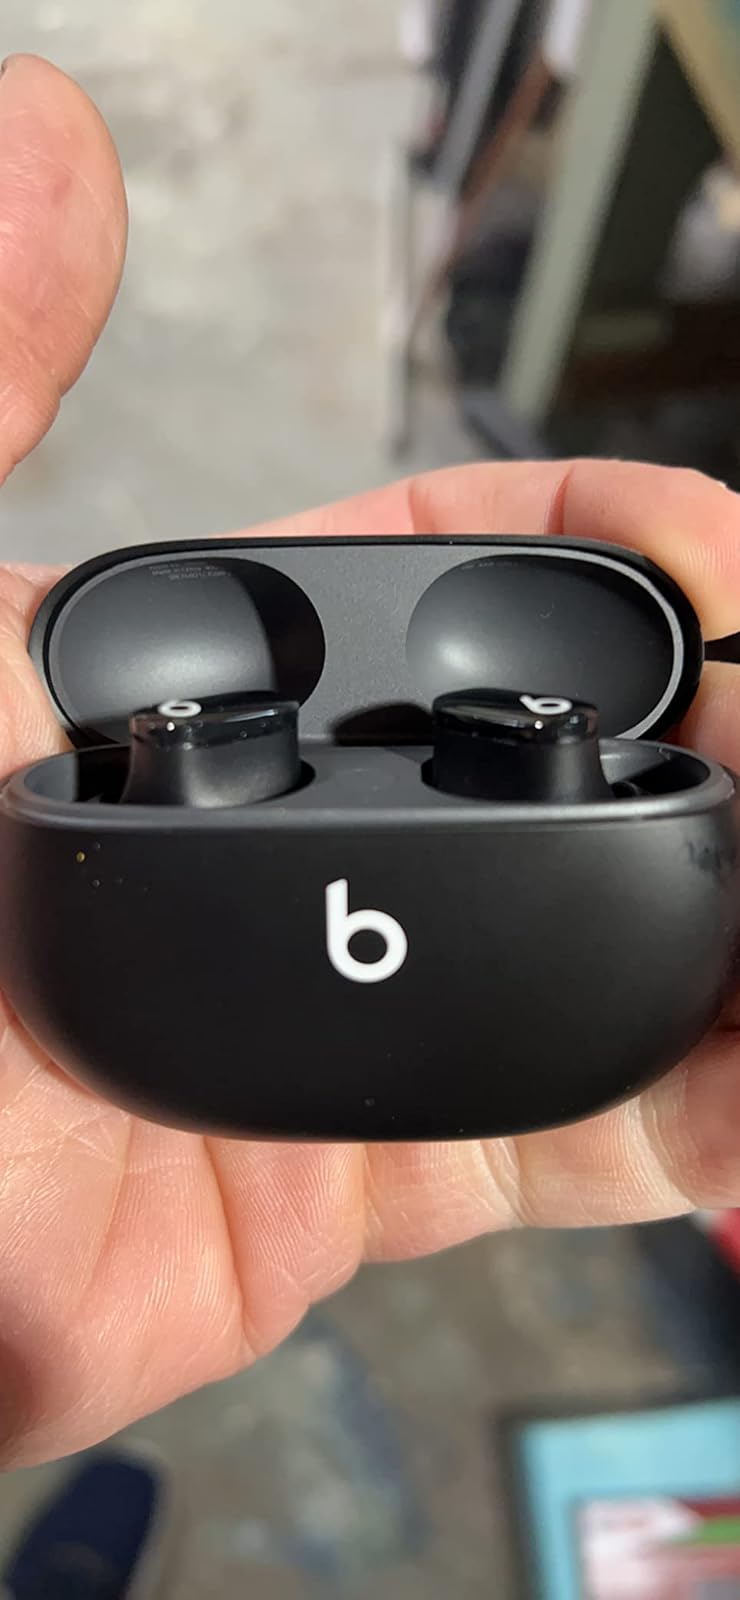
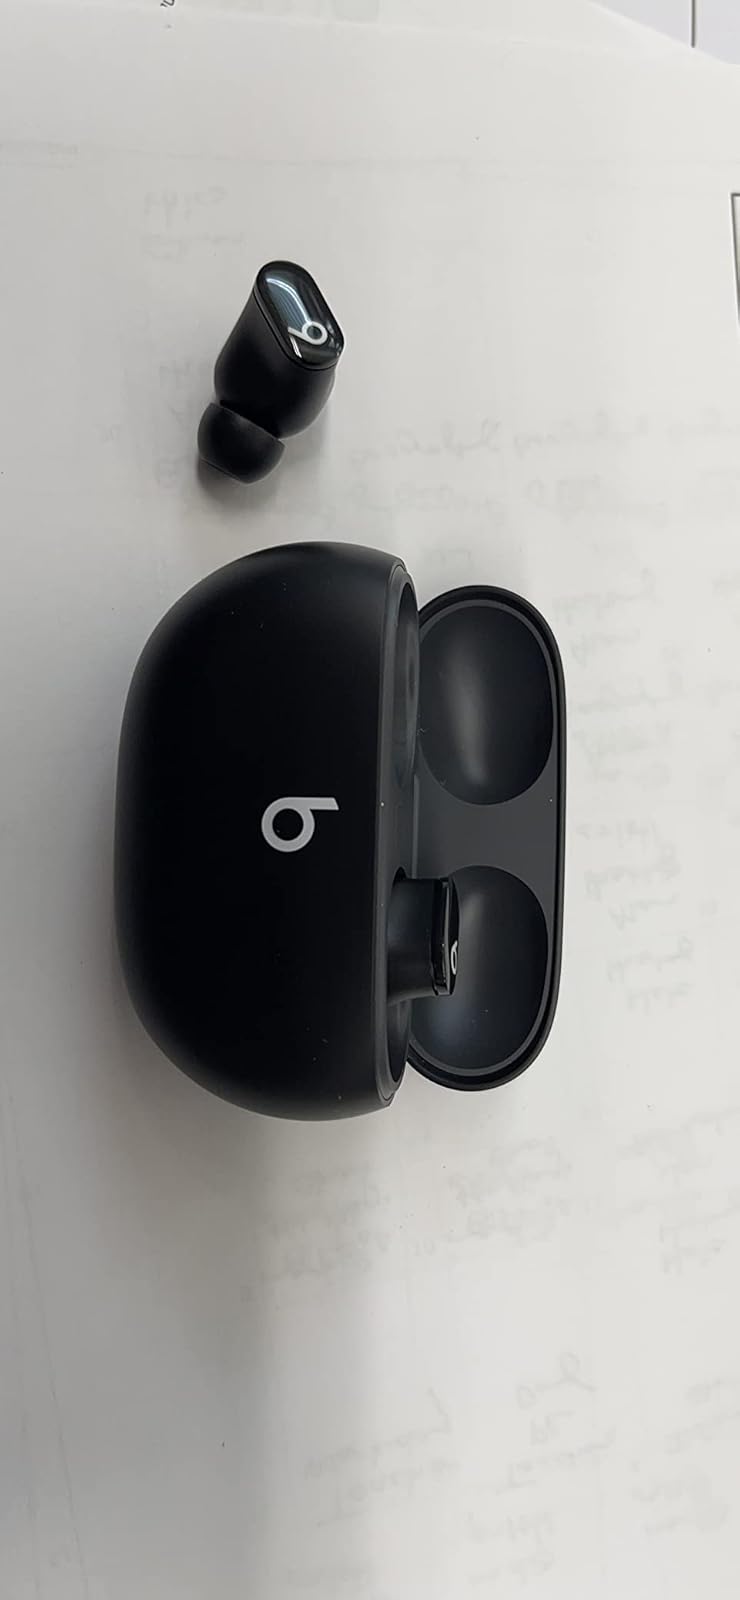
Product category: earbuds
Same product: yes